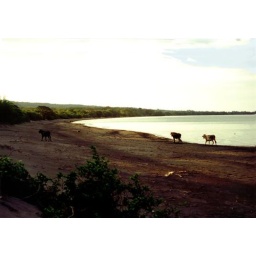
photo, i love the beach in the am, every one was out,volcanic sand